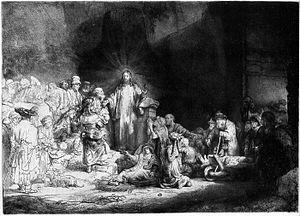
Ach, lieben Christen, seid getrost, est une cantate religieuse de Johann Sebastian Bach composée à Leipzig en 1724. Elle est jouée de nouveau dans la période 1740-1747.